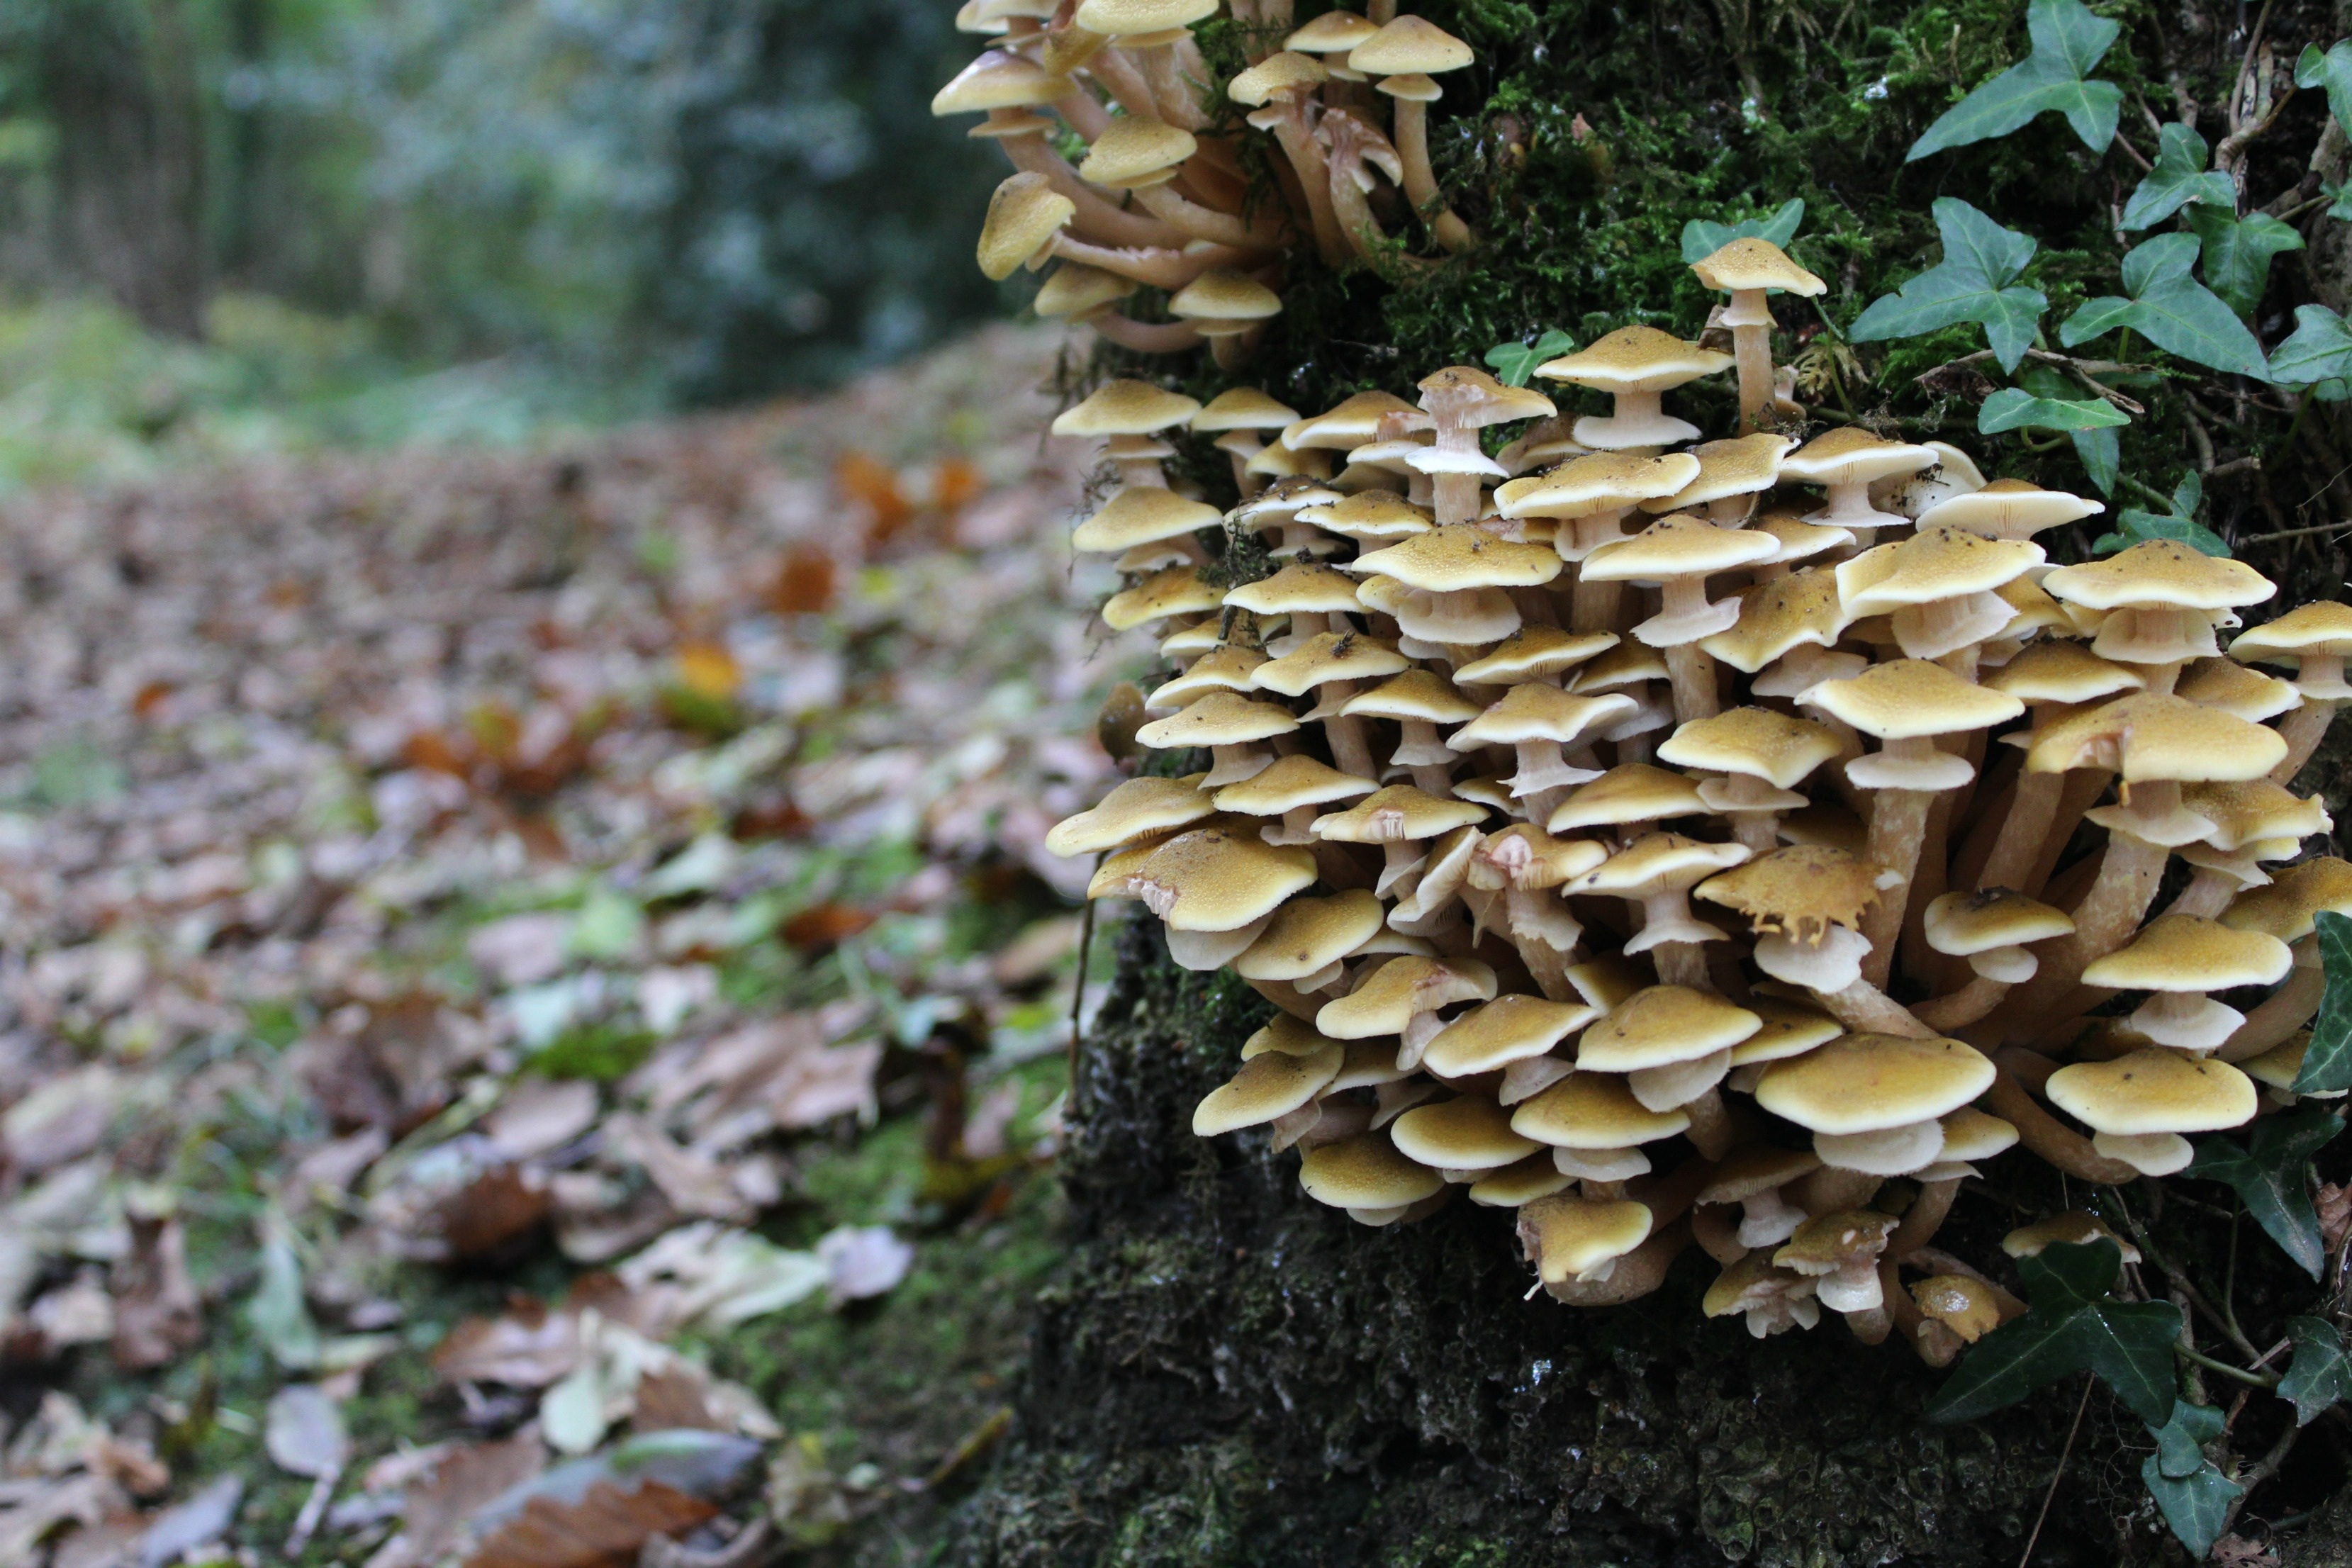
tree, forest, leaf, trunk, autumn, botany, mushroom, flora, season, fungus, woodland, oyster mushroom, edible mushroom, woody plant, hen of the wood